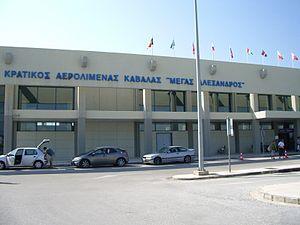
L'aéroport international Alexandre le Grand de Kavala est un aéroport international de Grèce qui dessert la municipalité de Kavala, dans le dème de Nestos.